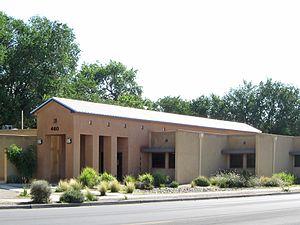
La ville de Los Lunas est le siège du comté de Valencia, situé dans le Nouveau-Mexique, aux États-Unis. Elle est située à une cinquantaine de kilomètres d'Albuquerque.